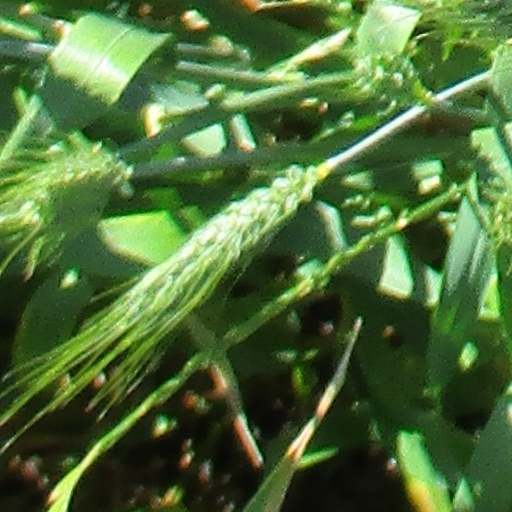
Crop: wheat